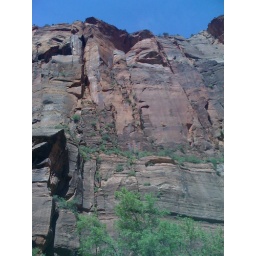
view from my rock by the river